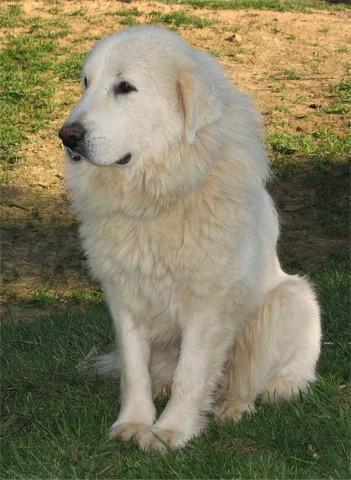
great pyrenees